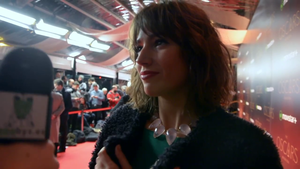
Corbero